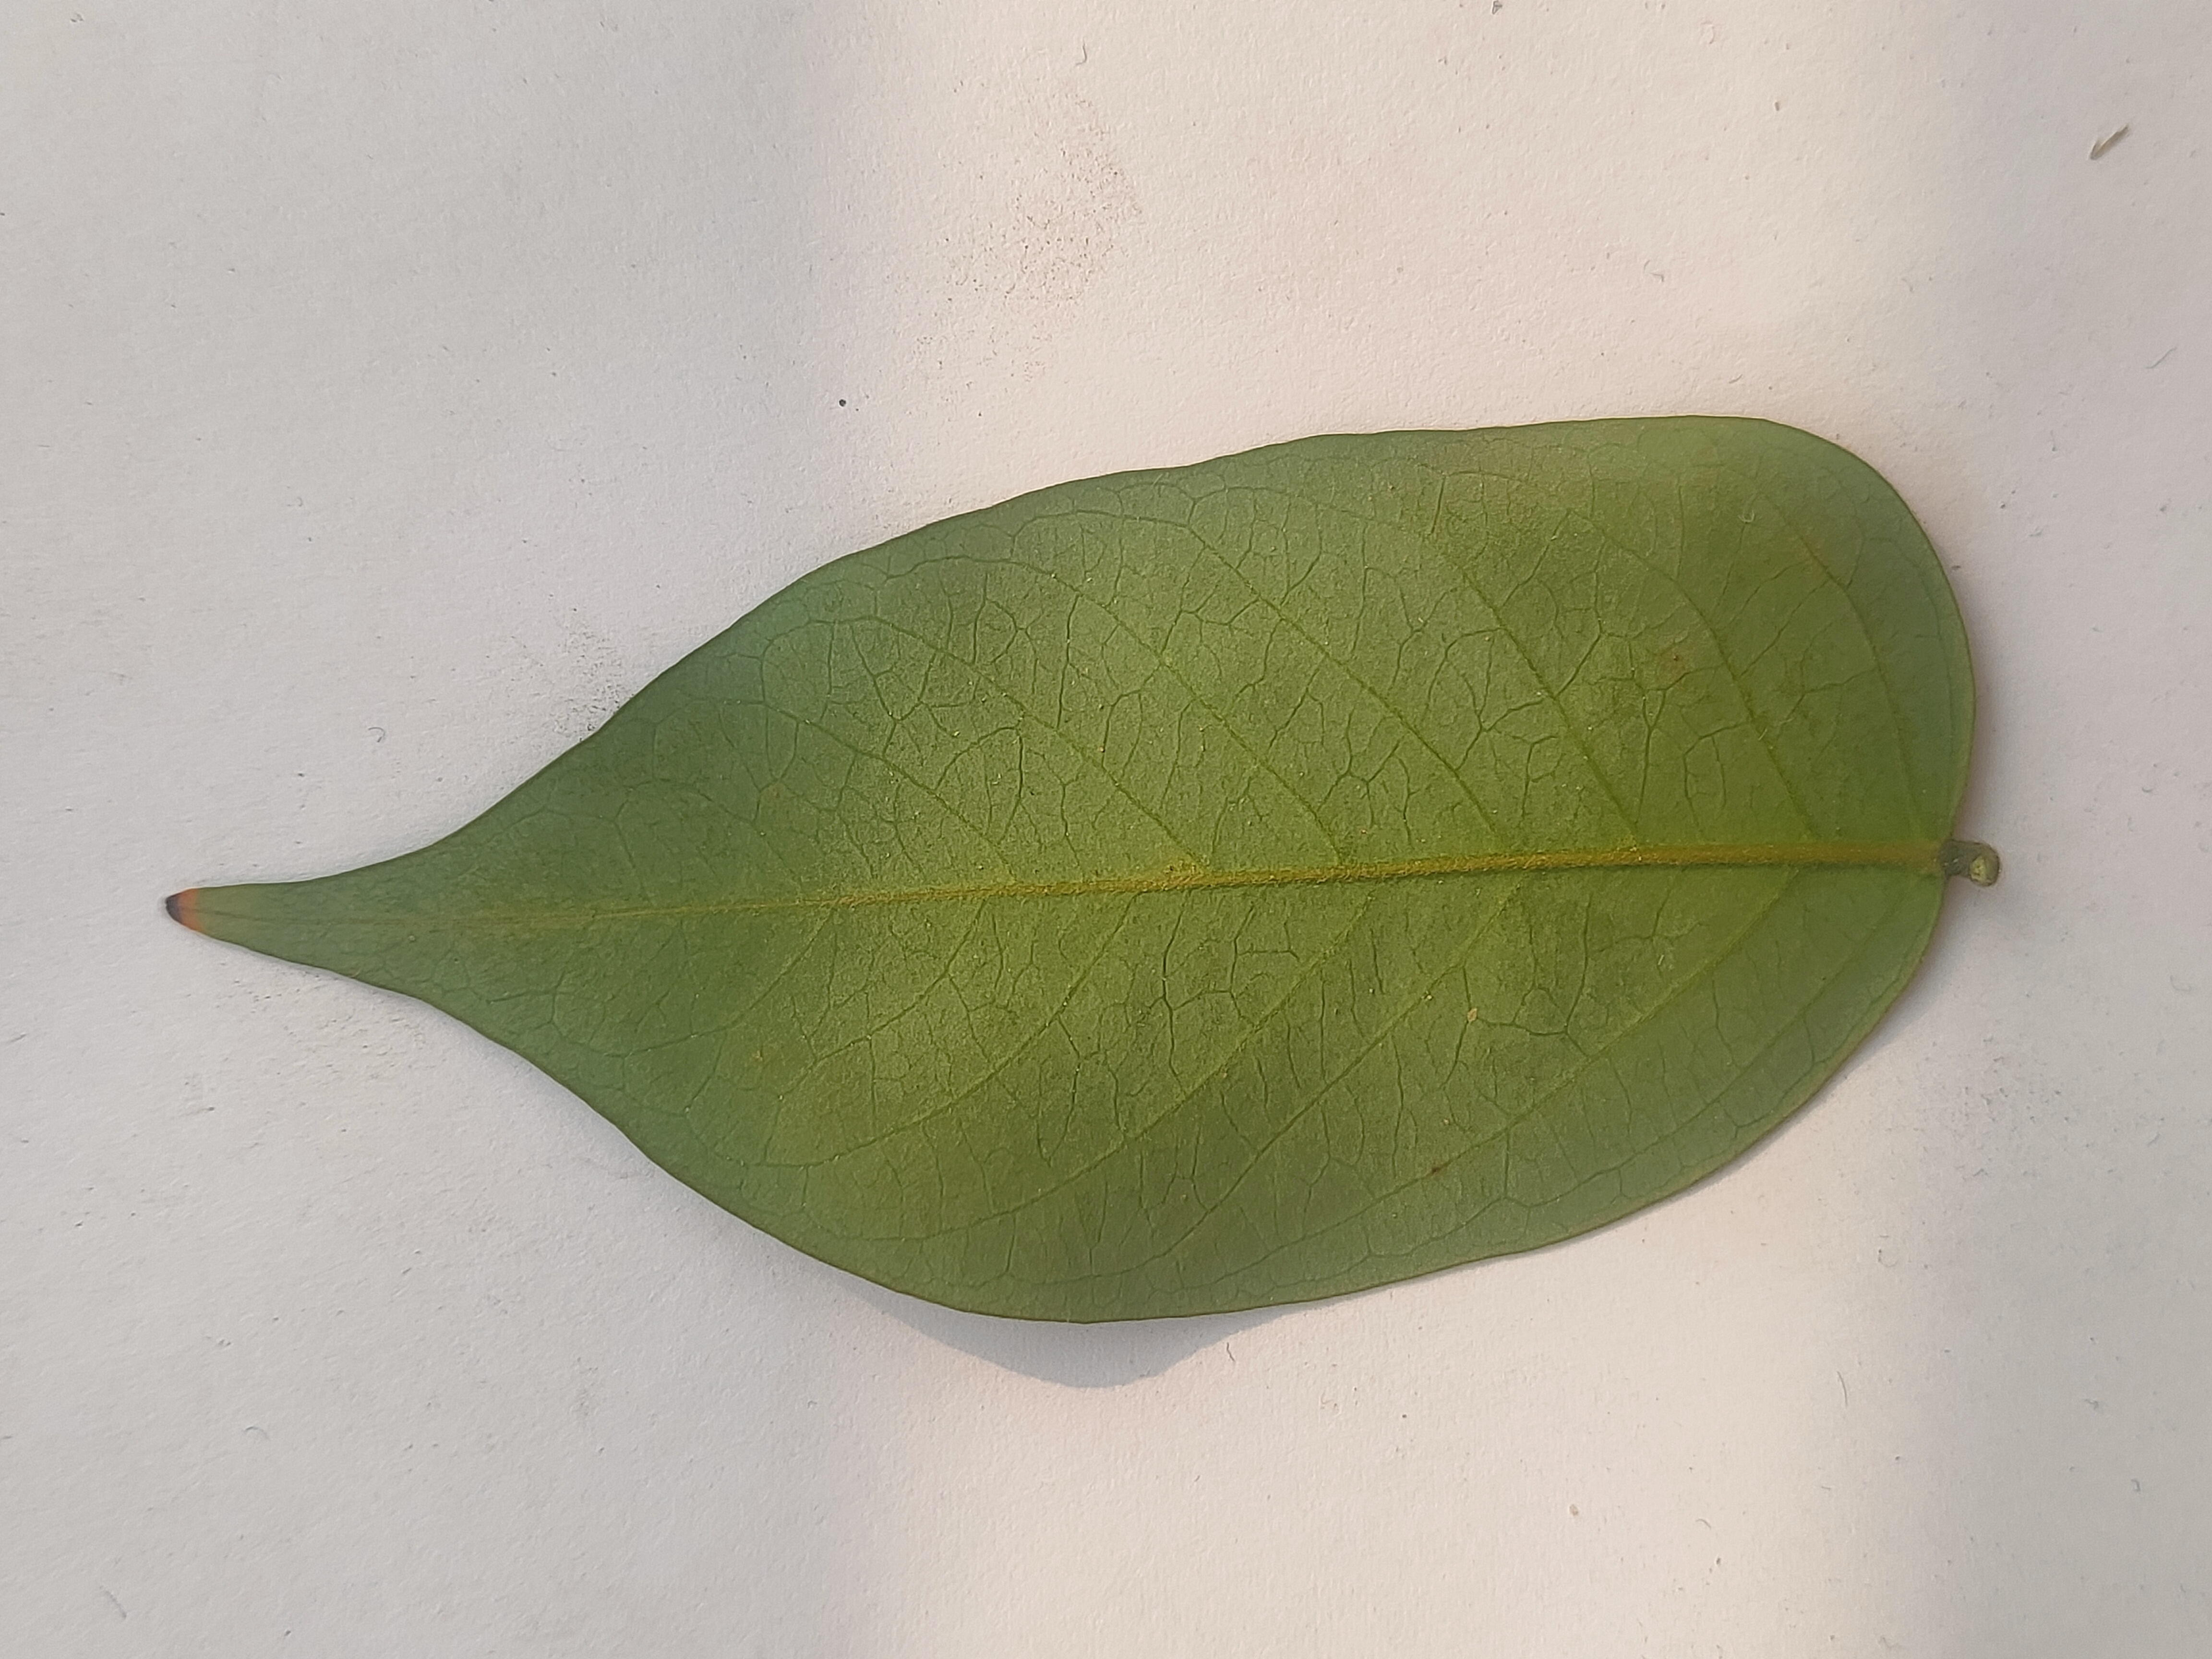
Leaf variety: Star Fruit